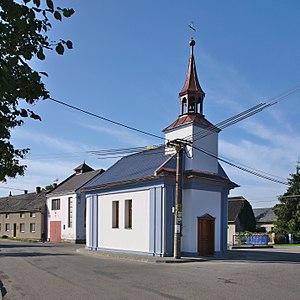
Lazníčky est une commune du district de Přerov, dans la région d'Olomouc, en République tchèque. Sa population s'élevait à 212 habitants en 2018.